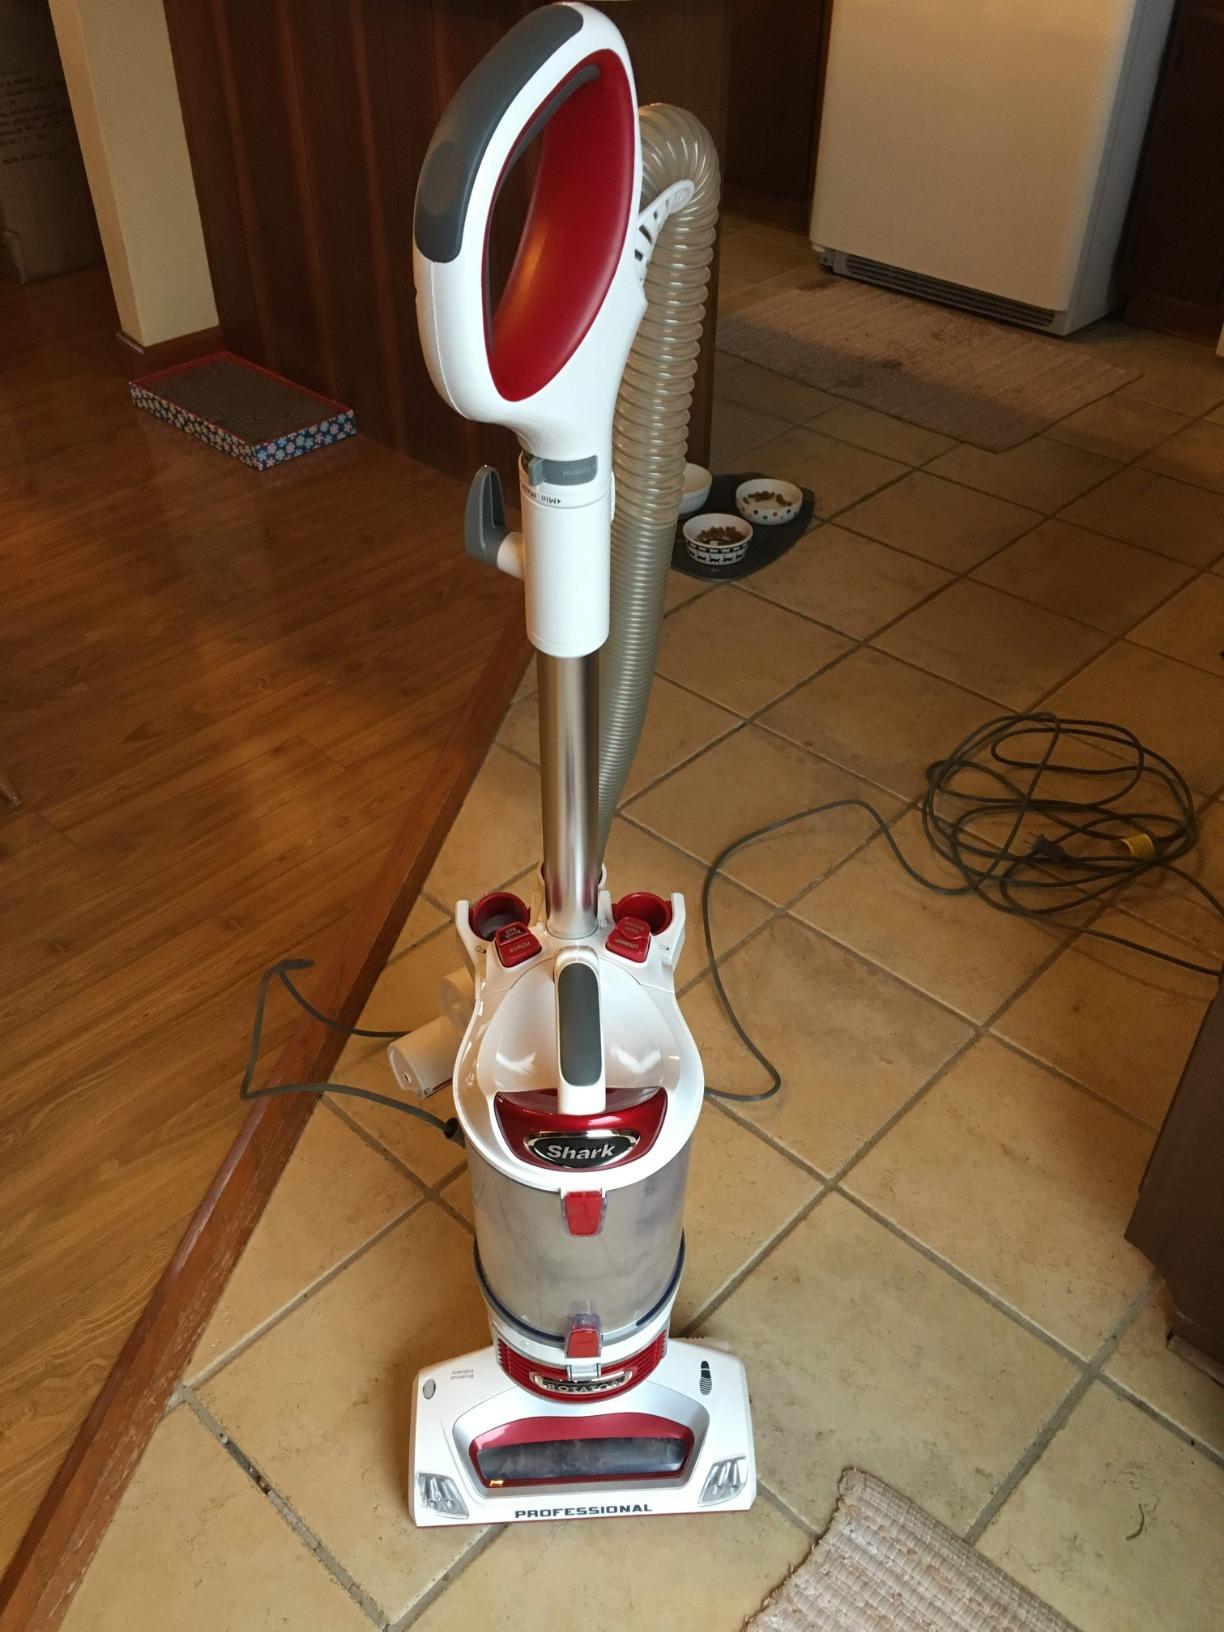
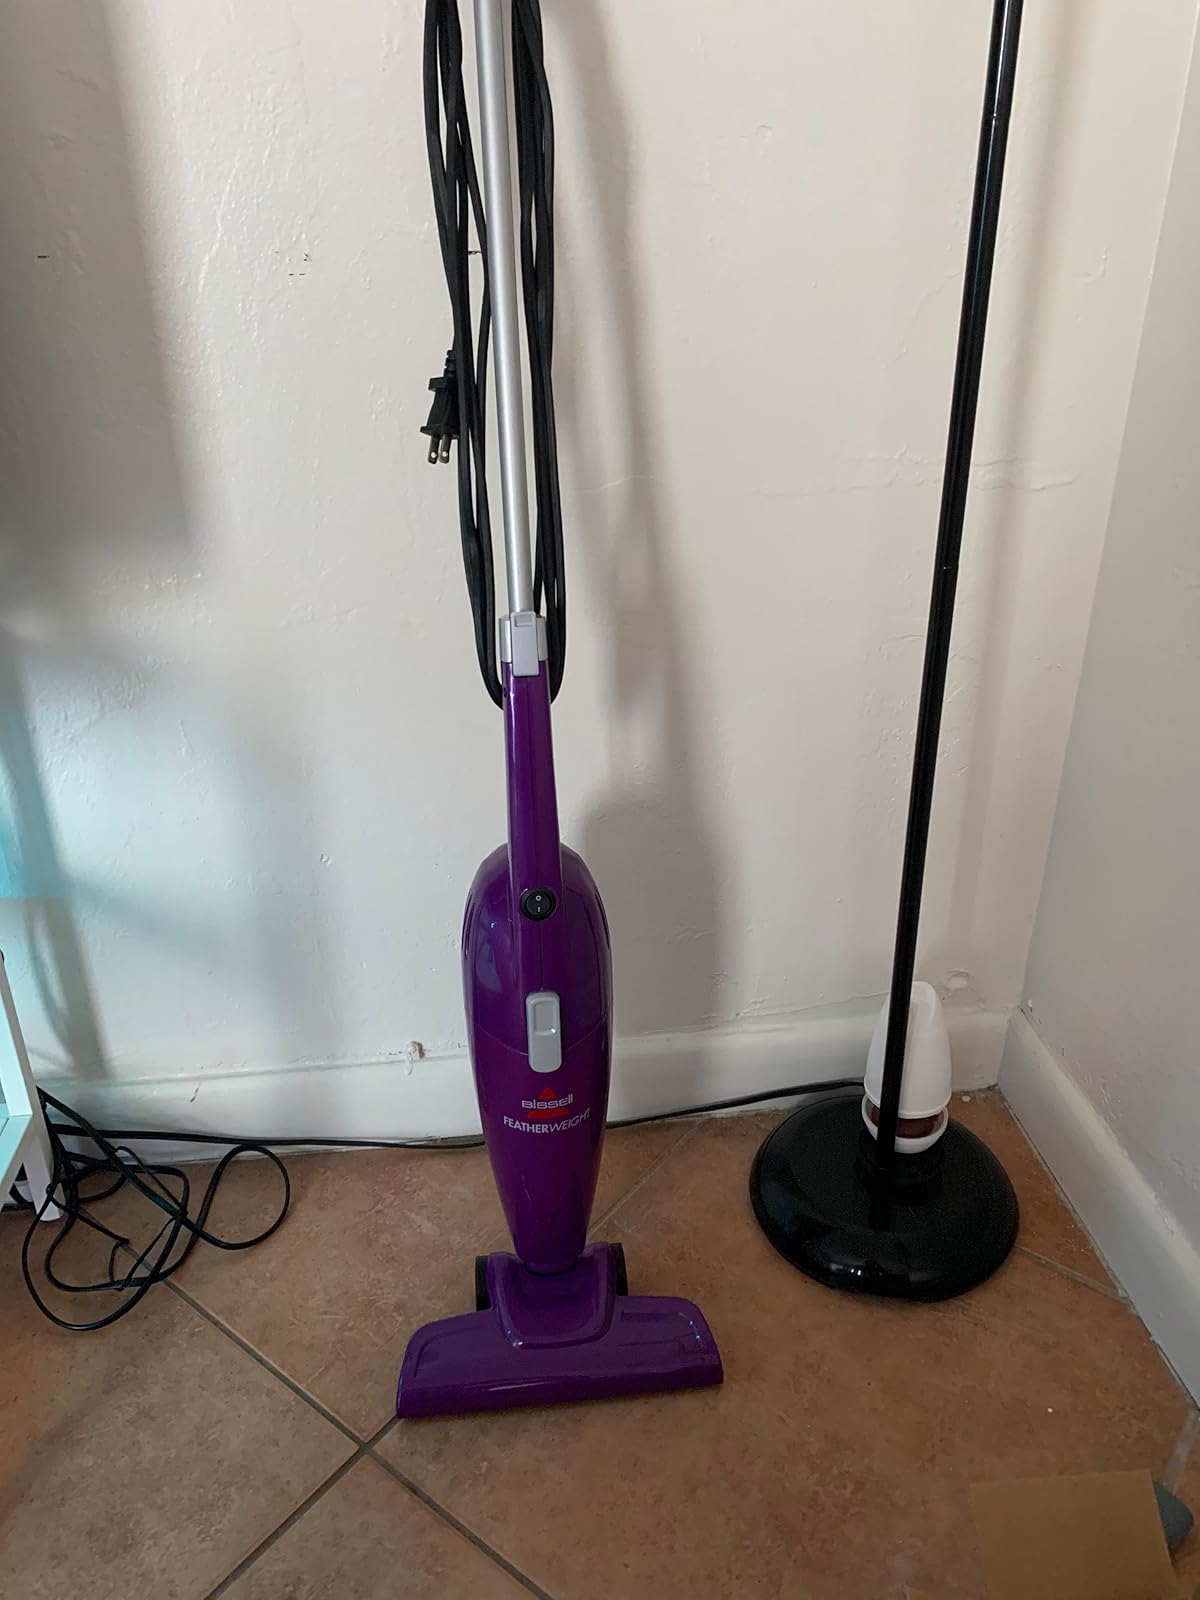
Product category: items_vacuum
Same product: no